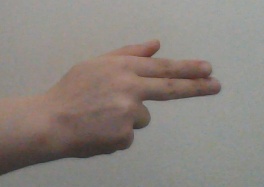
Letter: ghain